Military Order of the Purple Heart

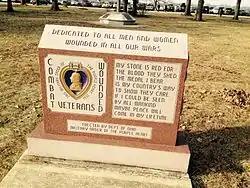
MOPH memorial at the National Museum of the United States Air Force.

The MOPH Service Program exists to assist all U.S. Military veterans (to include members as well as nonmembers) in working with the Department of Veteran Affairs (VA) and filing claims for benefits.